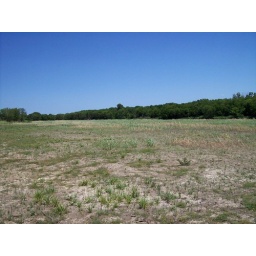
Native grass coming up in the field